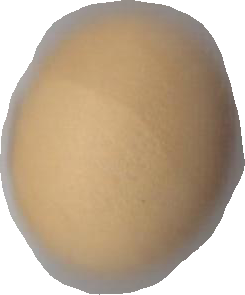
Variety: Dega